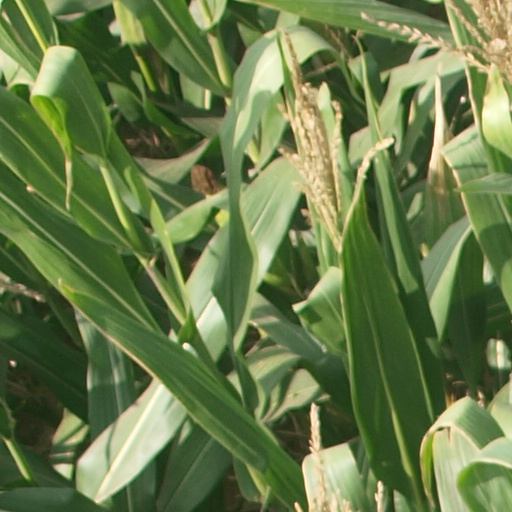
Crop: maize; corn